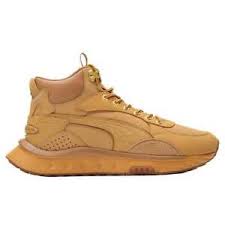
Label: Sneaker